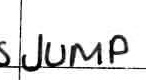
Label: jump